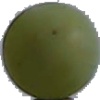
Label: Grape White 4